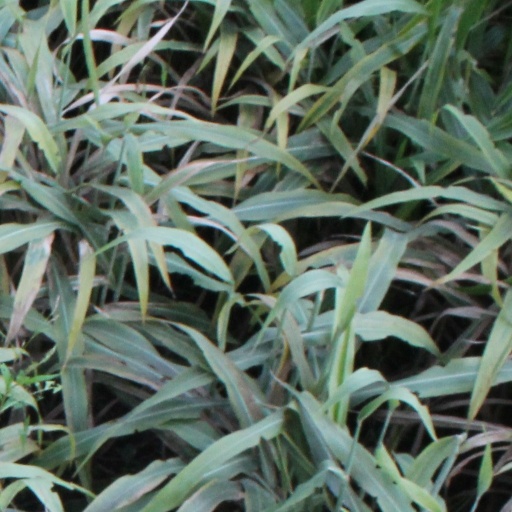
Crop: sorghum